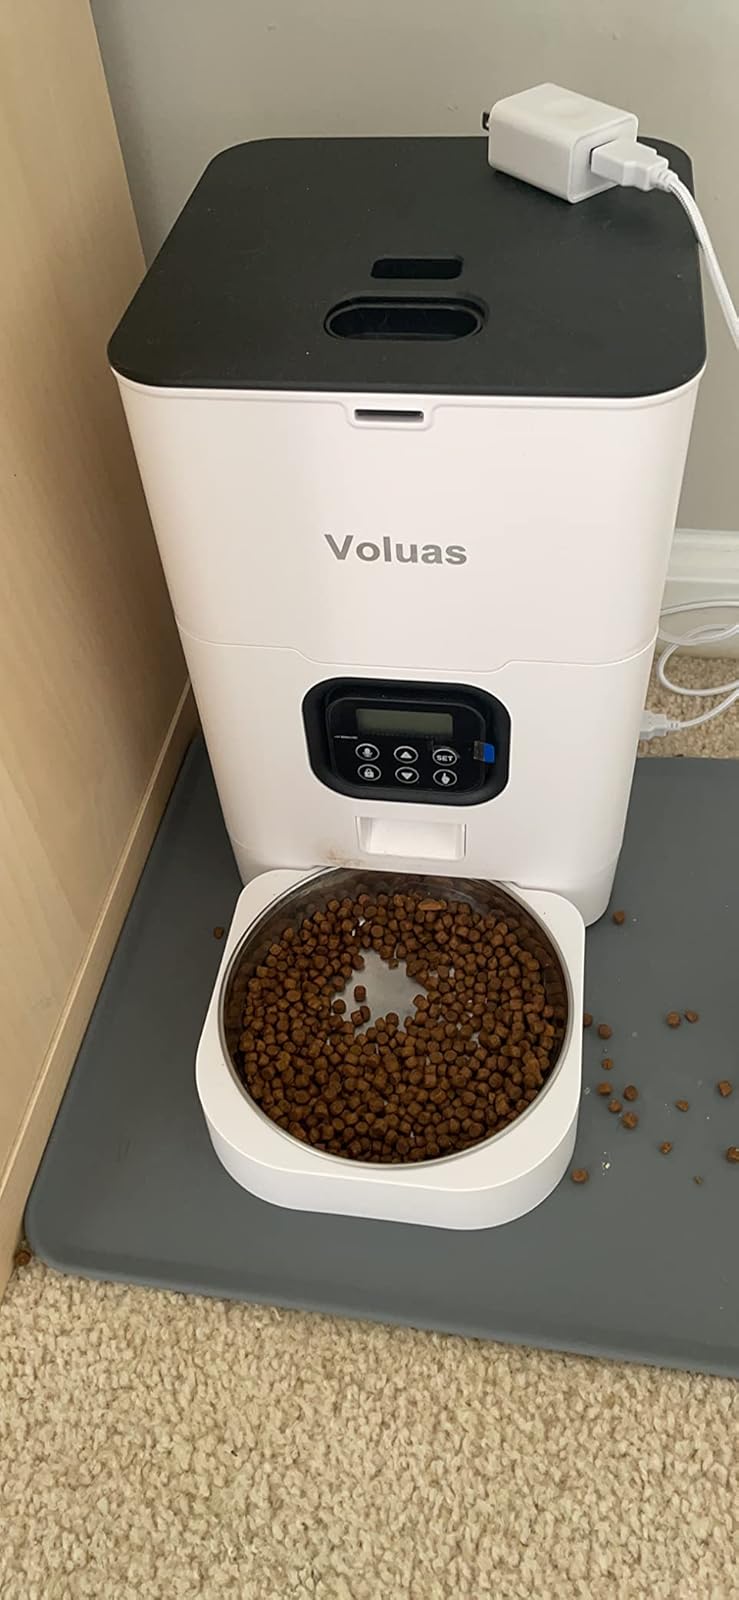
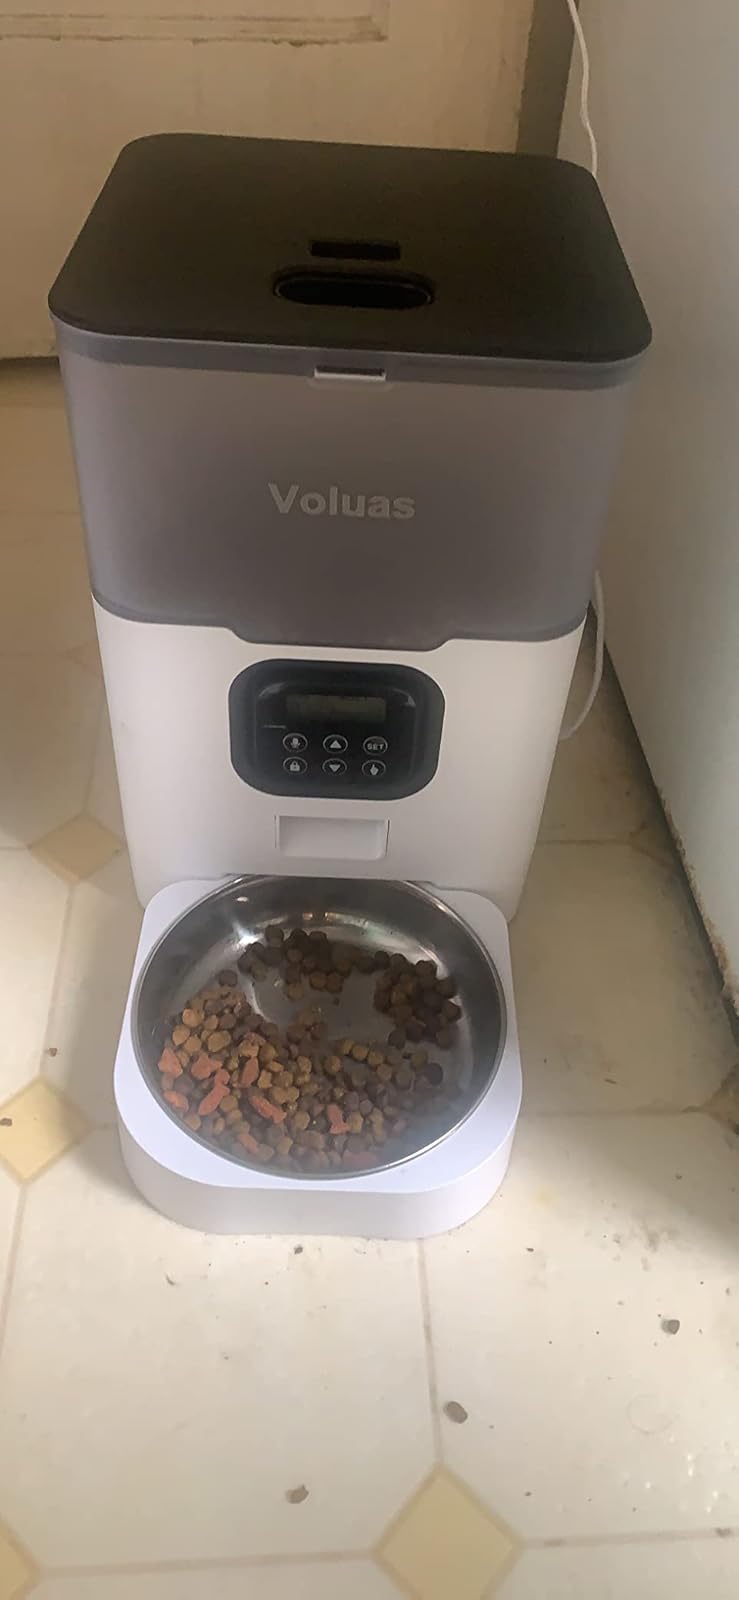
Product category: items_feeder
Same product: no